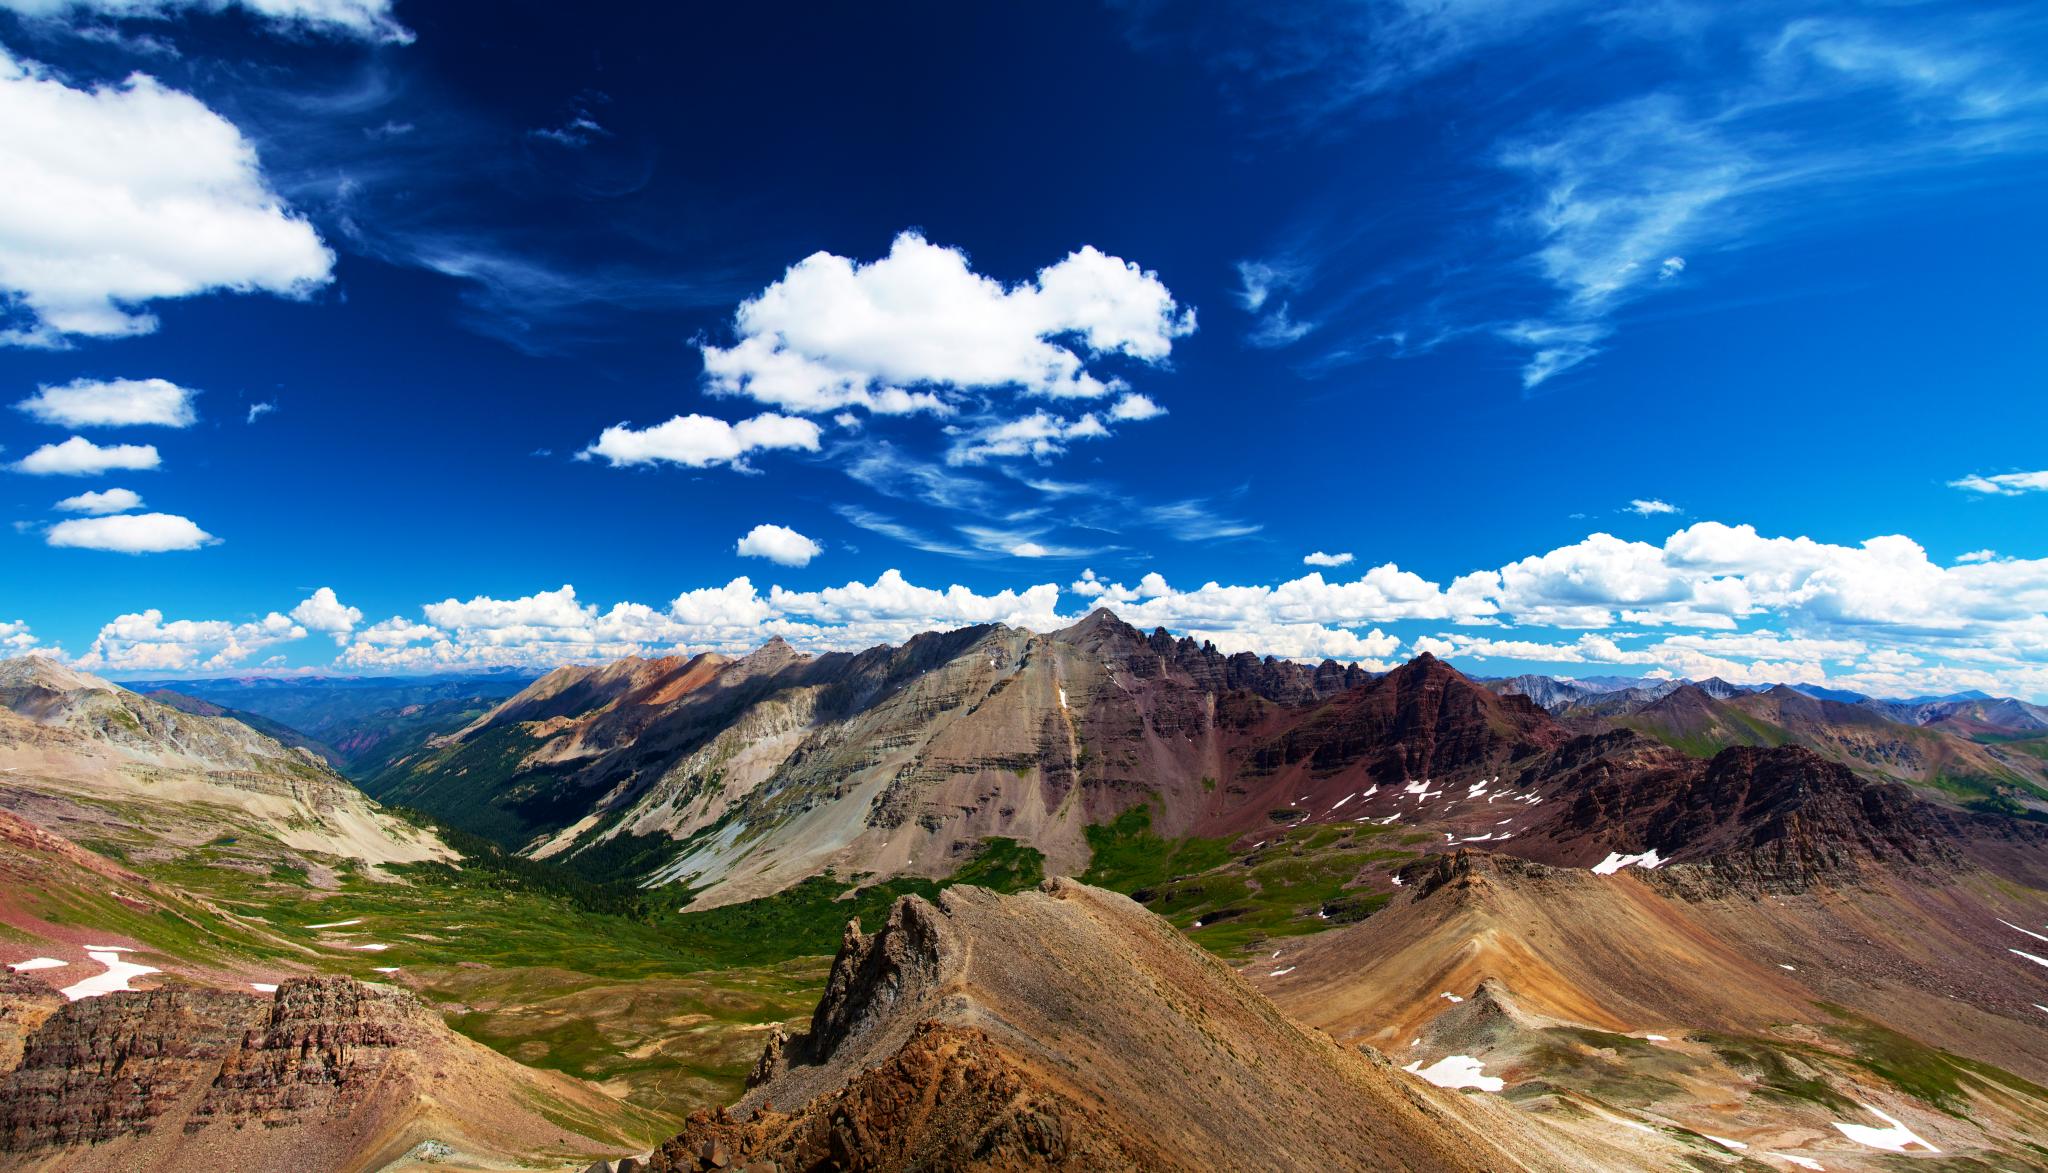
landscape, nature, mountain, cloud, sky, hill, peak, valley, mountain range, panorama, summer, high, scenic, natural, canon, altitude, ridge, plain, summit, eos, clouds, 2011, colorado, triangle, mountains, alps, grassland, badlands, hot, canon7d, springs, plateau, 7d, fell, crested, aspen, pass, august, butte, co, conundrum, landform, mountain pass, geographical feature, mountainous landforms